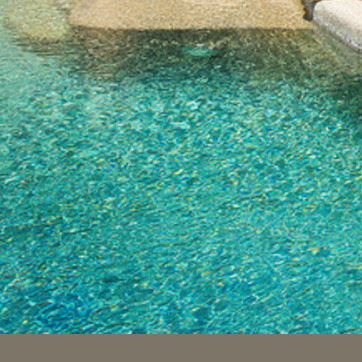
Material: water